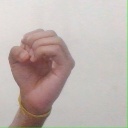
अक्षर: ऊ